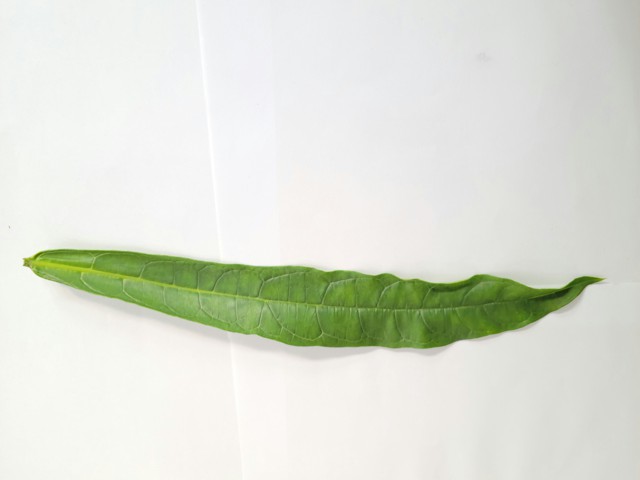
Plant: bamonhati